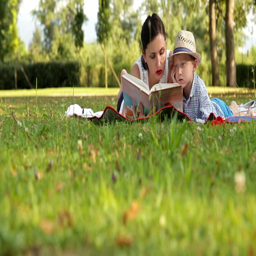
mother and son are engrossed in reading a book in summer park